Joseph Priestley and Dissent

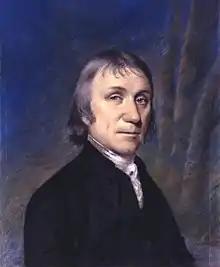
Priestley by Ellen Sharples (1794)

Joseph Priestley (13 March 1733 (old style) – 8 February 1804) was a British natural philosopher, political theorist, clergyman, theologian, and educator. He was one of the most influential Dissenters of the late 18th-century.